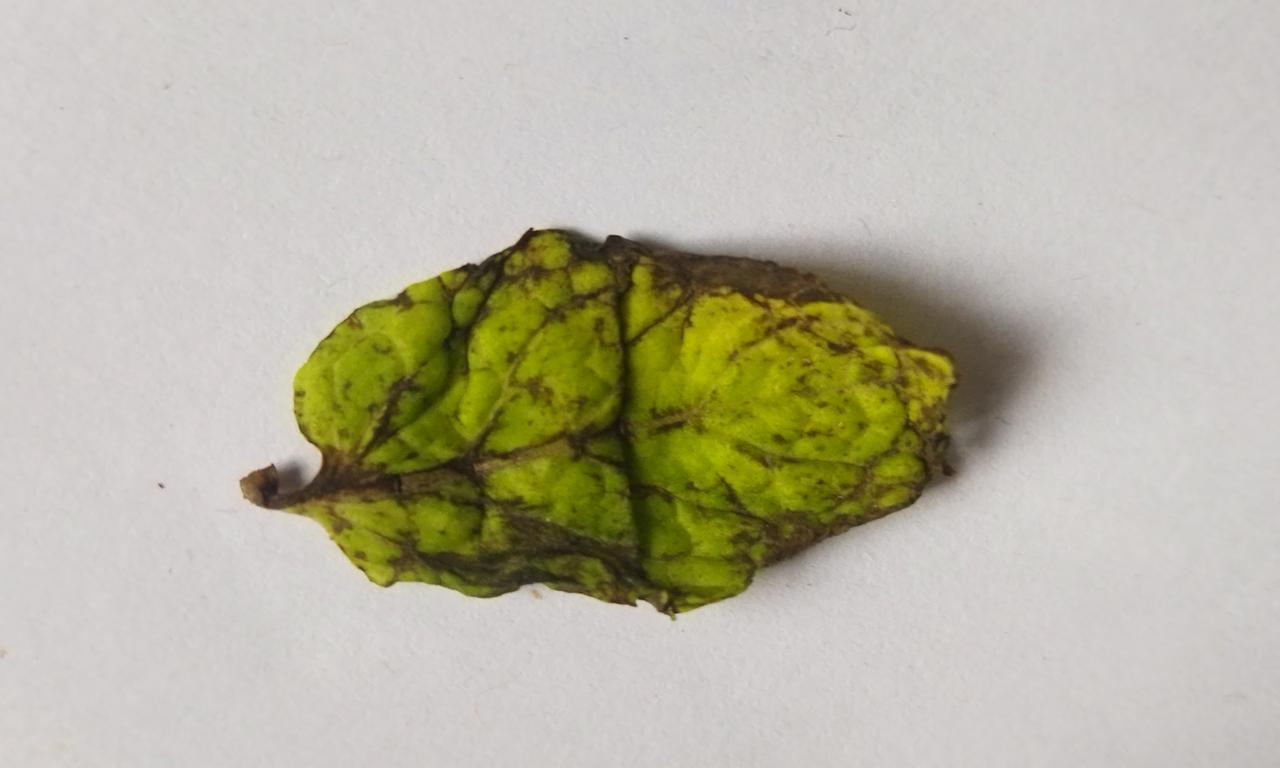
Label: Spoiled